2018 Coke Zero Sugar 400

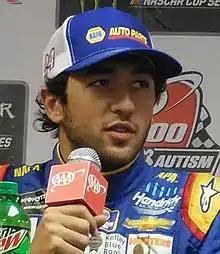
Chase Elliott scored the pole position.

Chase Elliott scored the pole for the race with a time of 46.381 and a speed of .